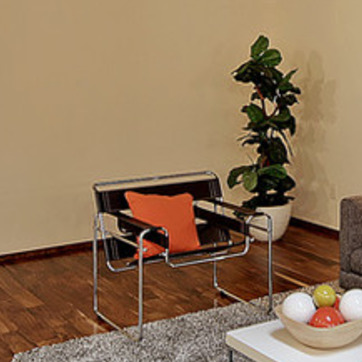
Material: leather